Chapayev-class cruiser

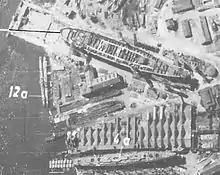
Luftwaffe aerial reconnaissance photo of the Ordzhinikidze Yard (Shipyard 189), Leningrad, showing the battleship "Sovetsky Soyuz" (top) and "Chkalov" under construction, 26 June

Seventeen ships were authorised in 1939 and eleven were ordered. Six ships were for the Baltic Fleet, four for the Black Sea Fleet and one for the Pacific Fleet. Seven ships were laid down before the German invasion in 1941.